Francisco Goya

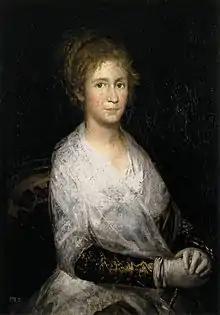
"Portrait of Josefa Bayeu" (1747–1812)

Francisco de Goya was born in Fuendetodos, Aragón, Spain, on 30 March 1746 to José Benito de Goya y Franque and Gracia de Lucientes y Salvador. The family had moved that year from the city of Zaragoza, but there is no record of why; likely, José was commissioned to work there. They were lower middle-class. José was the son of a notary and of Basque origin, his ancestors being from Zerain, earning his living as a gilder, specialising in religious and decorative craftwork. He oversaw the gilding and most of the ornamentation during the rebuilding of the Basilica of Our Lady of the Pillar ("Santa Maria del Pilar"), the principal cathedral of Zaragoza. Francisco was their fourth child, following his sister Rita (b. 1737), brother Tomás (b. 1739) (who was to follow in his father's trade) and second sister Jacinta (b. 1743). There were two younger sons, Mariano (b. 1750) and Camilo (b. 1753).